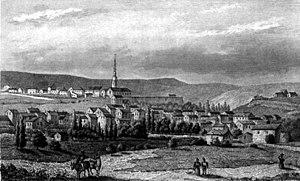
Bourbonne-les-Bains est une commune française située dans le département de la Haute-Marne, en région Grand Est.